Stem christie

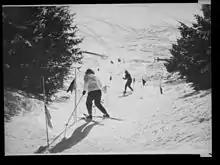
Skiers employing the stem christie through slalom gates.

The stem christie or wedge christie, is a type of skiing turn that originated in the mid-1800s in Norway and lasted until the late 1960s. It comprises three steps: 1) forming a wedge by rotating the tail of one ski outwards at an angle to the direction of movement, initiating a change in direction opposite to the stemmed ski, 2) bringing the other ski parallel to the wedged ski, and 3) completing the turn with both skis parallel as they carve an arc, sliding sideways together.